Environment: real
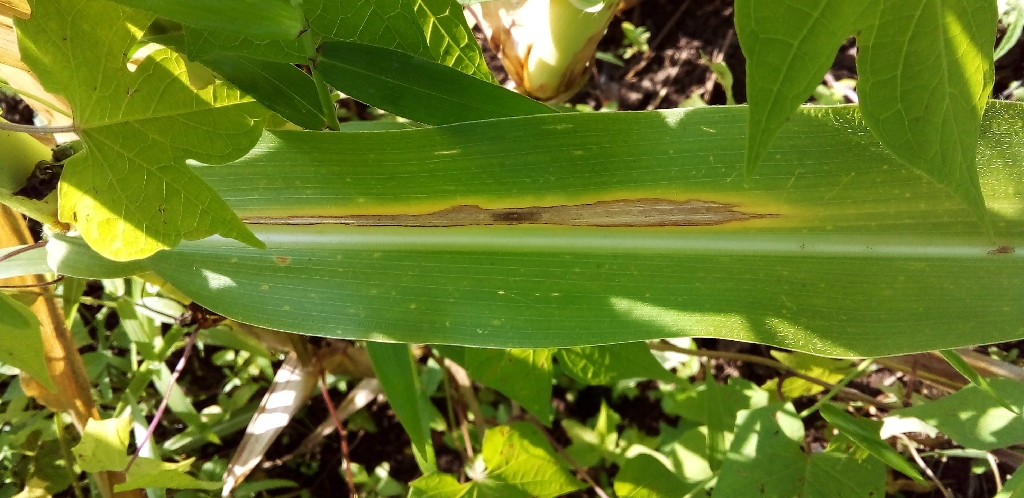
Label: northern_corn_leaf_blight